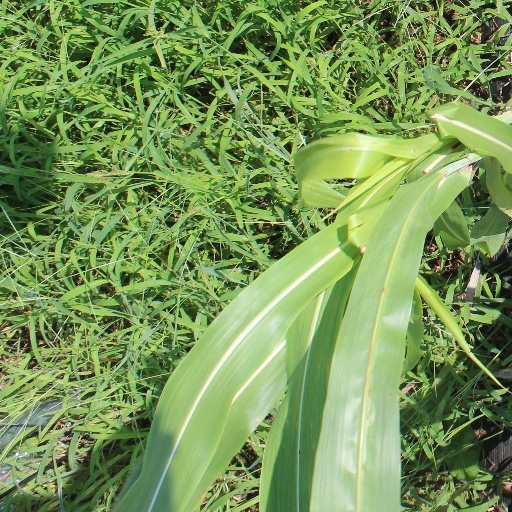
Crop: sorghum